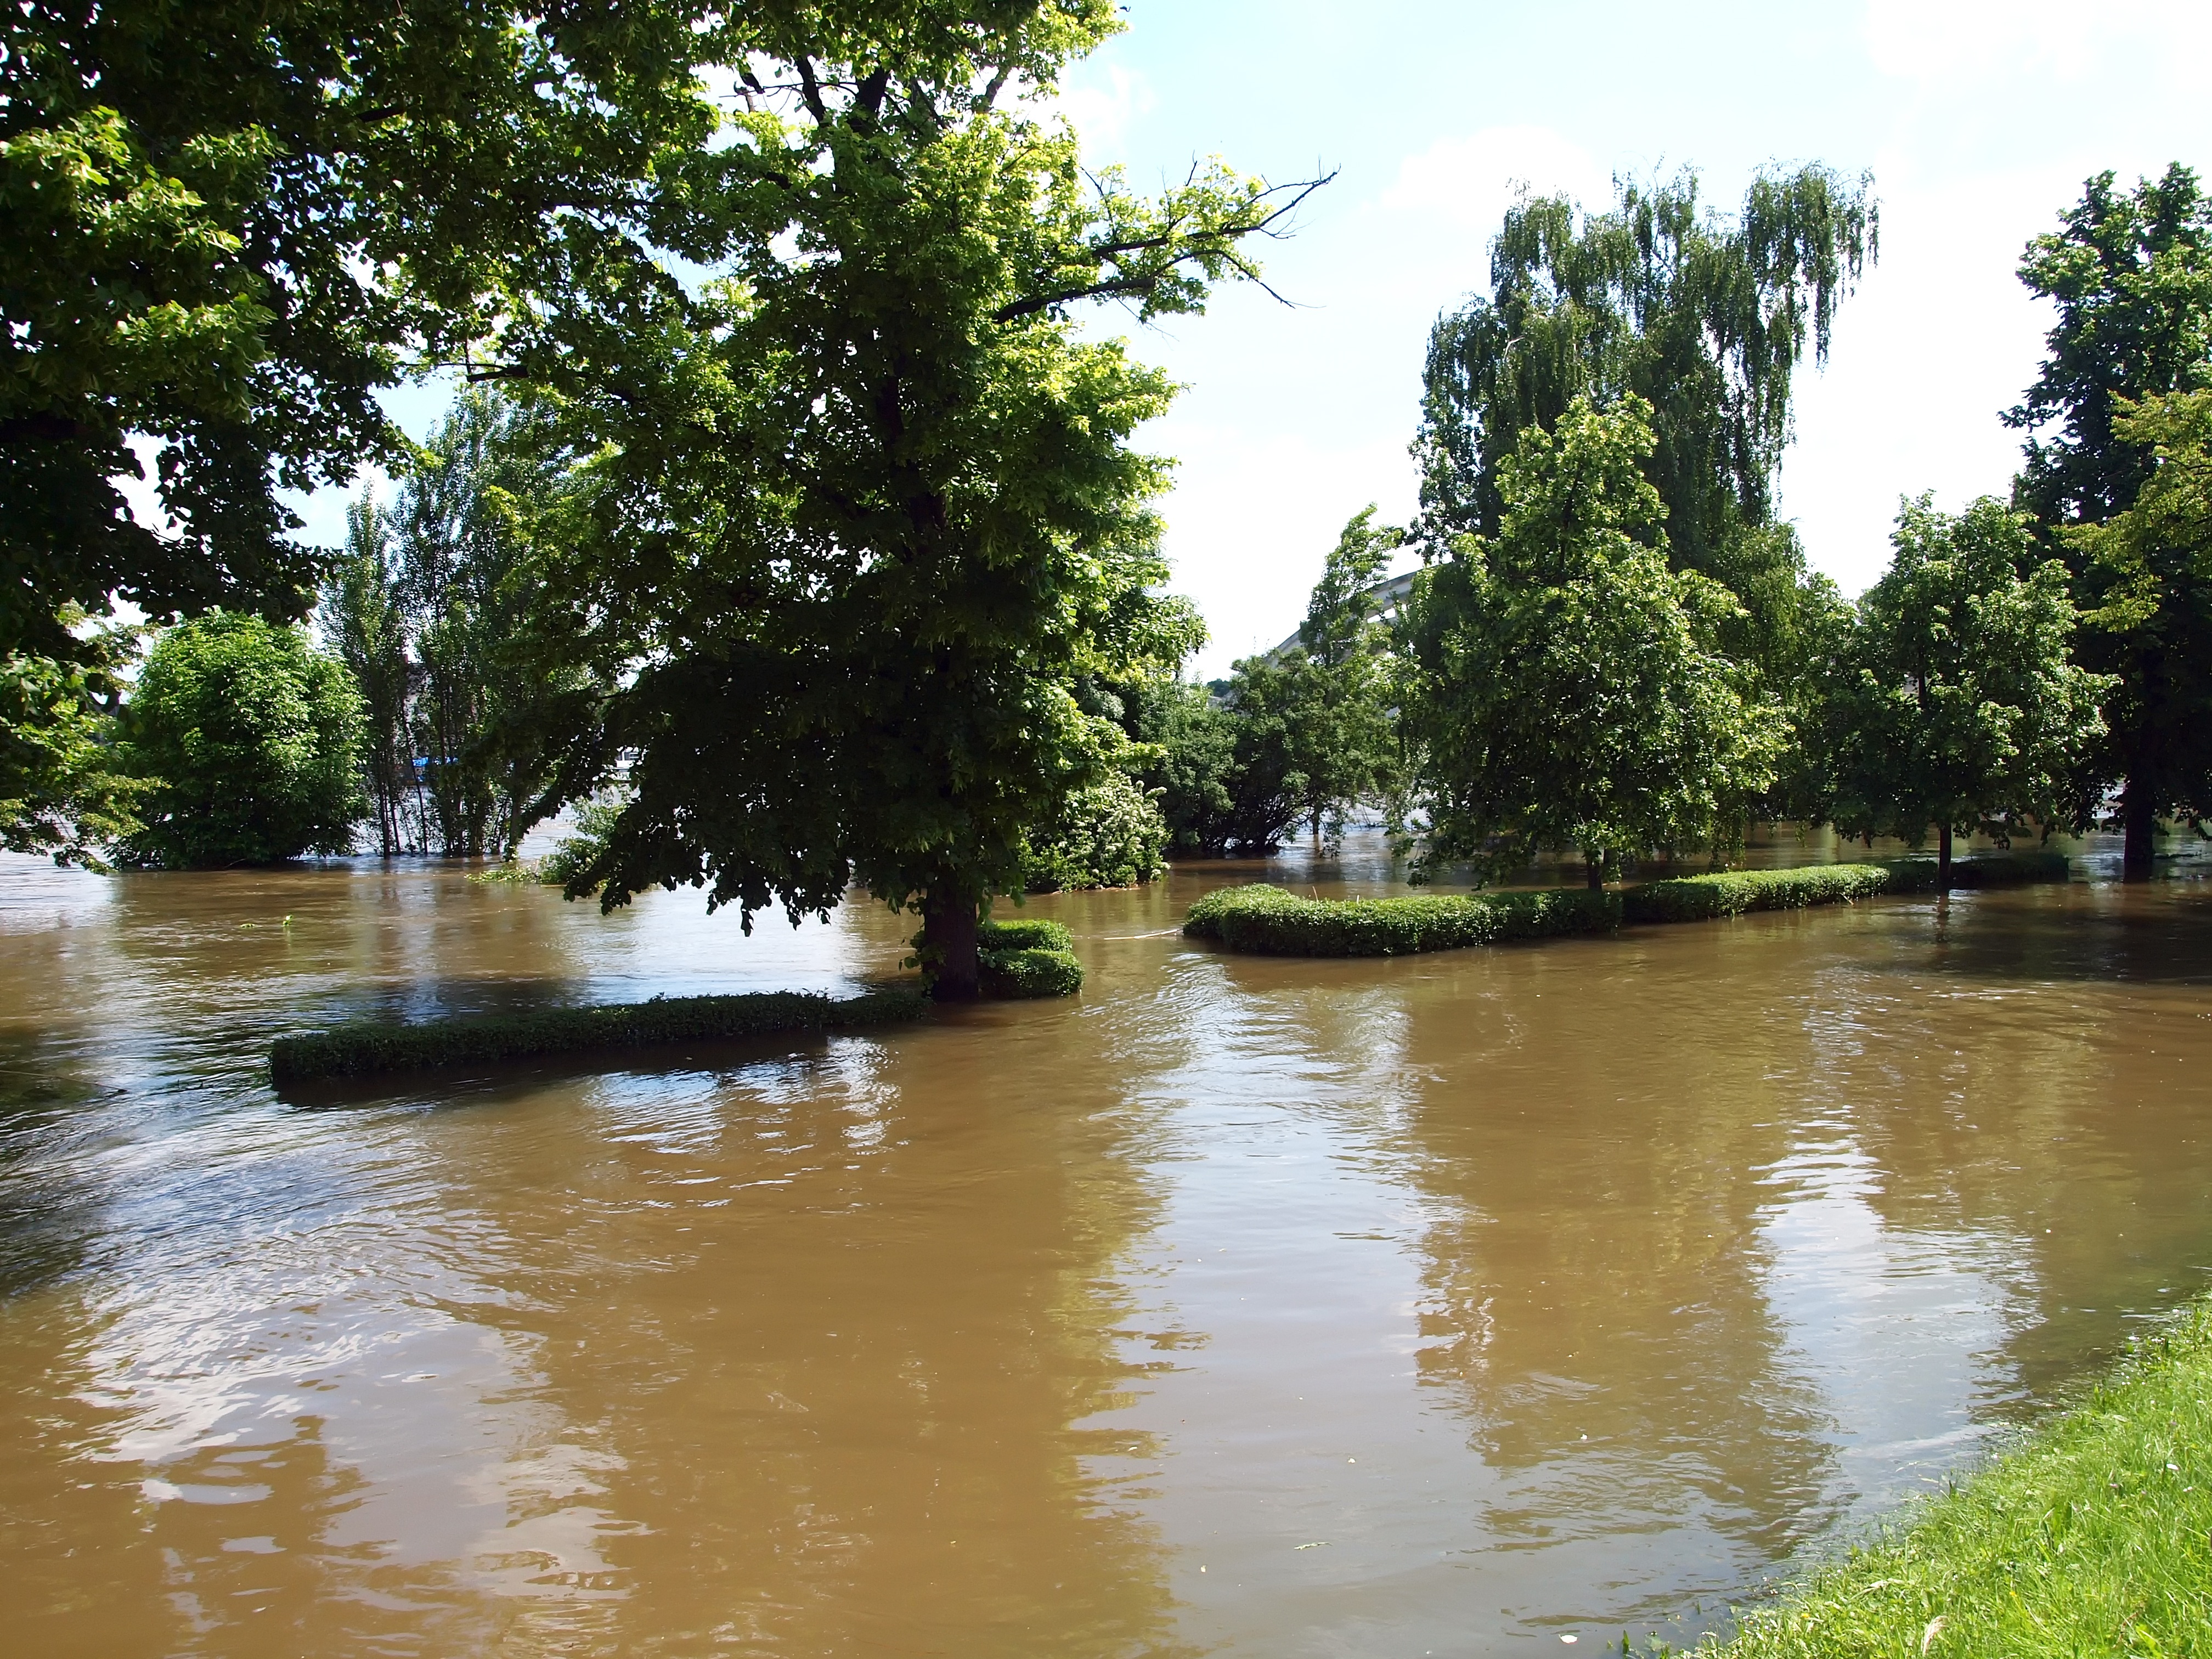
water, nature, plant, river, pond, flood, waterway, disaster, event, bayou